Texas Department of Criminal Justice

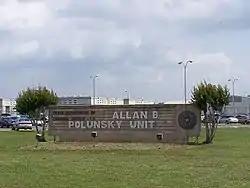
Allan B. Polunsky Unit, the location of the men's death row

The TDCJ houses male death-row inmates in the Polunsky Unit and female death-row inmates in the O'Daniel Unit. The Huntsville Unit is the location of the state of Texas execution chamber. The Polunsky death row has about 290 prisoners. As of March 2013, eight male death-row prisoners are housed in Jester IV Unit, a psychiatric unit, instead of Polunsky.